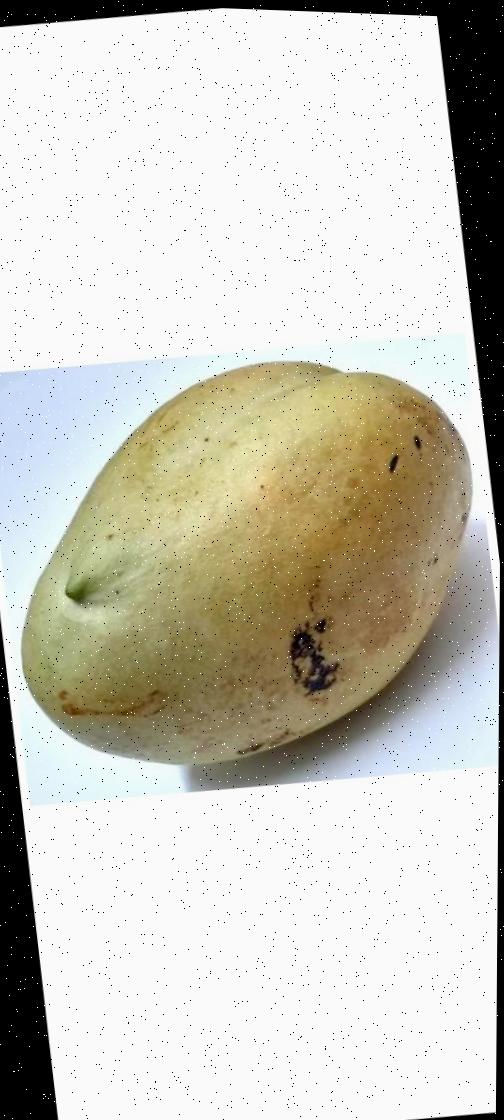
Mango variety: Bari-11